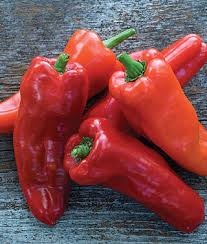
Label: capsicum